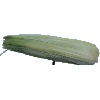
Label: Corn Husk 1